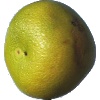
Label: pomelo_sweetie